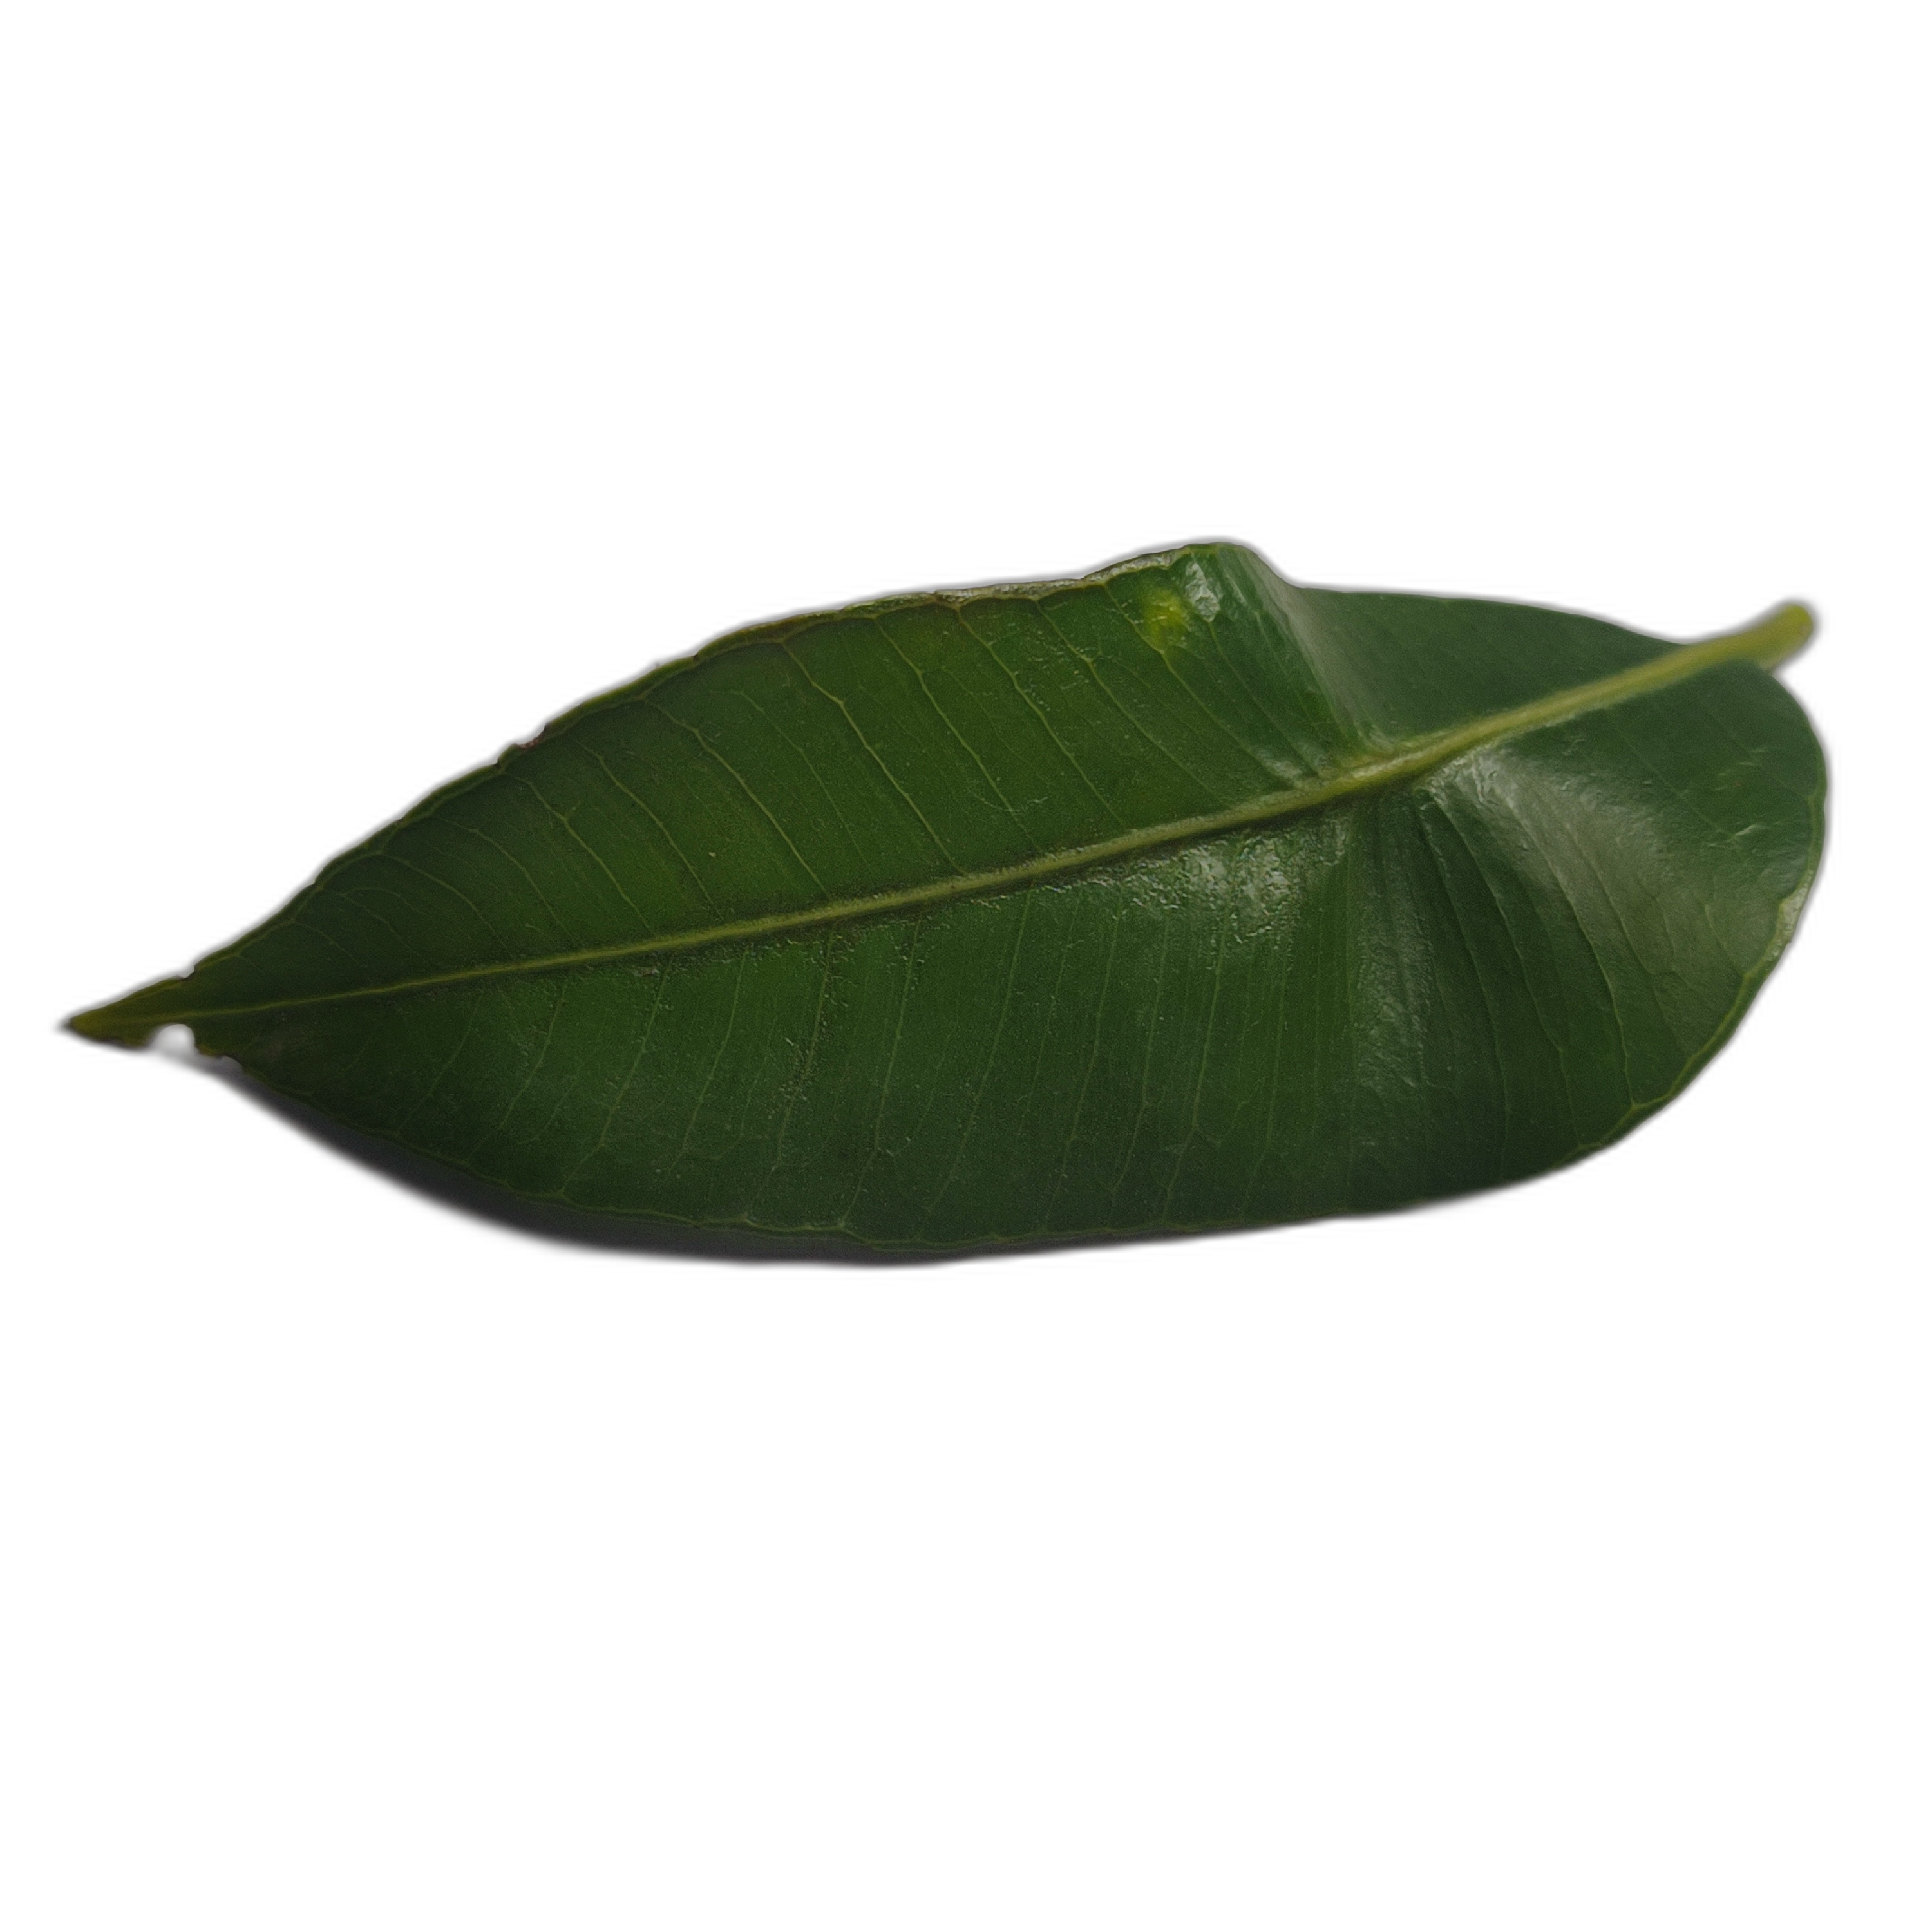
Label: healthy